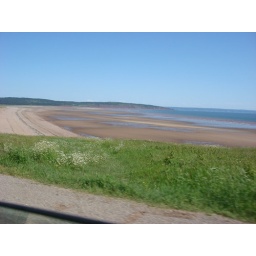
view of ocean floor from car in NB